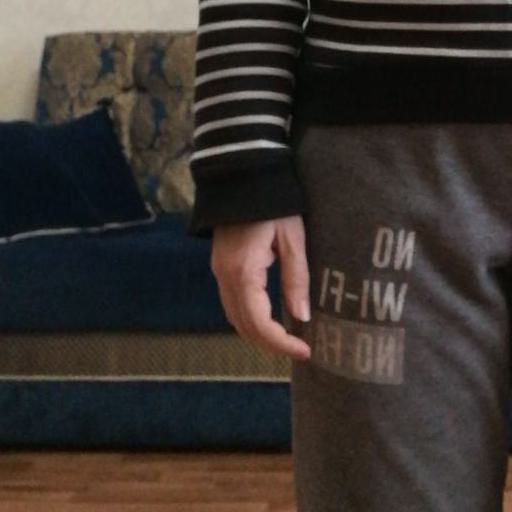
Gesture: no_gesture